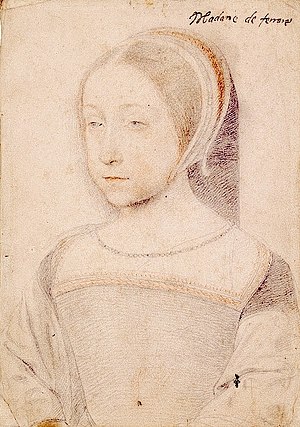
Anne af Bretagne / Børn
Anne af Bretagne var regerende hertuginde af Bretagne fra 1488 indtil sin død, og dronning af Frankrig fra 1491 til 1498 som hustru til Karl 8. og fra 1499 til sin død som hustru til Ludvig 12. Hun er den eneste kvinde, der har været dronning af Frankrig to gange. Under De Italienske Krige blev Anne også dronning af Napoli fra 1501 til 1504 og hertuginde af Milano 1499-1500 og fra 1500 til 1512.